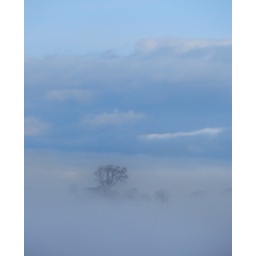
tree in the blue